Authie (river)

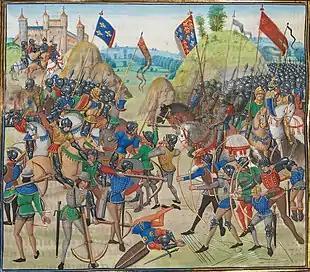
A 15th century depiction of the Battle of Crécy

Starting with the Battle of Crécy during the Hundred Years' War, the valley of the Authie became a place of confrontation and a vital issue in the battles of nations. In the 16th century, in the course of the conflict between France and the Habsburgs of Austria and Spain, the Authie became the border between the French, who retained Picardy, and the Spanish in Artois after the signings of the Treaty of Madrid on January 14, 1526, and the second Treaty of Cateau-Cambrésis on April 3, 1559. The course of the river is covered with powerful fortresses, French in the south, Spanish in the north. In the first half of the 17th century, the area again served as a battlefield during the Thirty Years' War until 1648, and the war between France and Spain until 1659. At the end of the latter, the Treaty of the Pyrenees, signed November 7, 1659, returned Artois to France, costing the Authie its border status. Due to the many combats that took place in the valley, the requisitions of the armies led to the destruction of many buildings and villages and drove the inhabitants to arrange , or underground shelters. These were established near, or more often beneath, their villages where they were able to take refuge with their possessions and livestock in case of danger. The entrance was often located in the church, with the muche located under the village square, consisting of passages and rooms for housing families with their animals, provisions, and all the wealth that each possessed. Several dozens have been listed in the Somme and Pas-de-Calais.